List of birds of New Caledonia

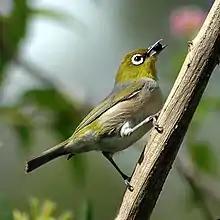
Silvereye

The white-eyes are small and mostly undistinguished, their plumage above being generally some dull colour like greenish-olive, but some species have a white or bright yellow throat, breast or lower parts, and several have buff flanks. As their name suggests, many species have a white ring around each eye.